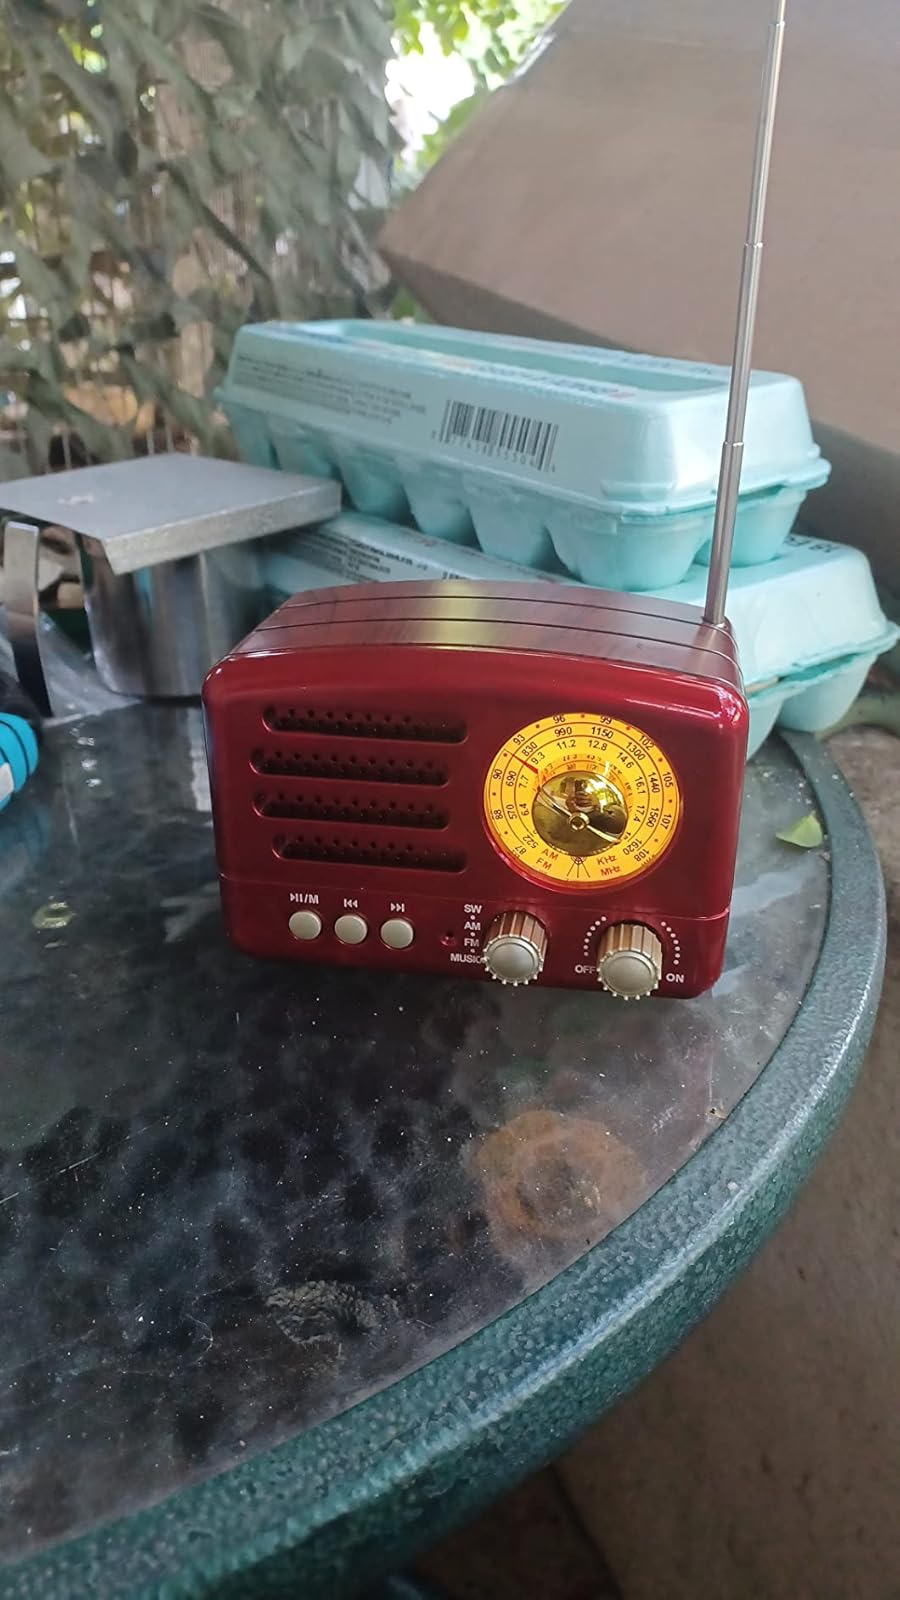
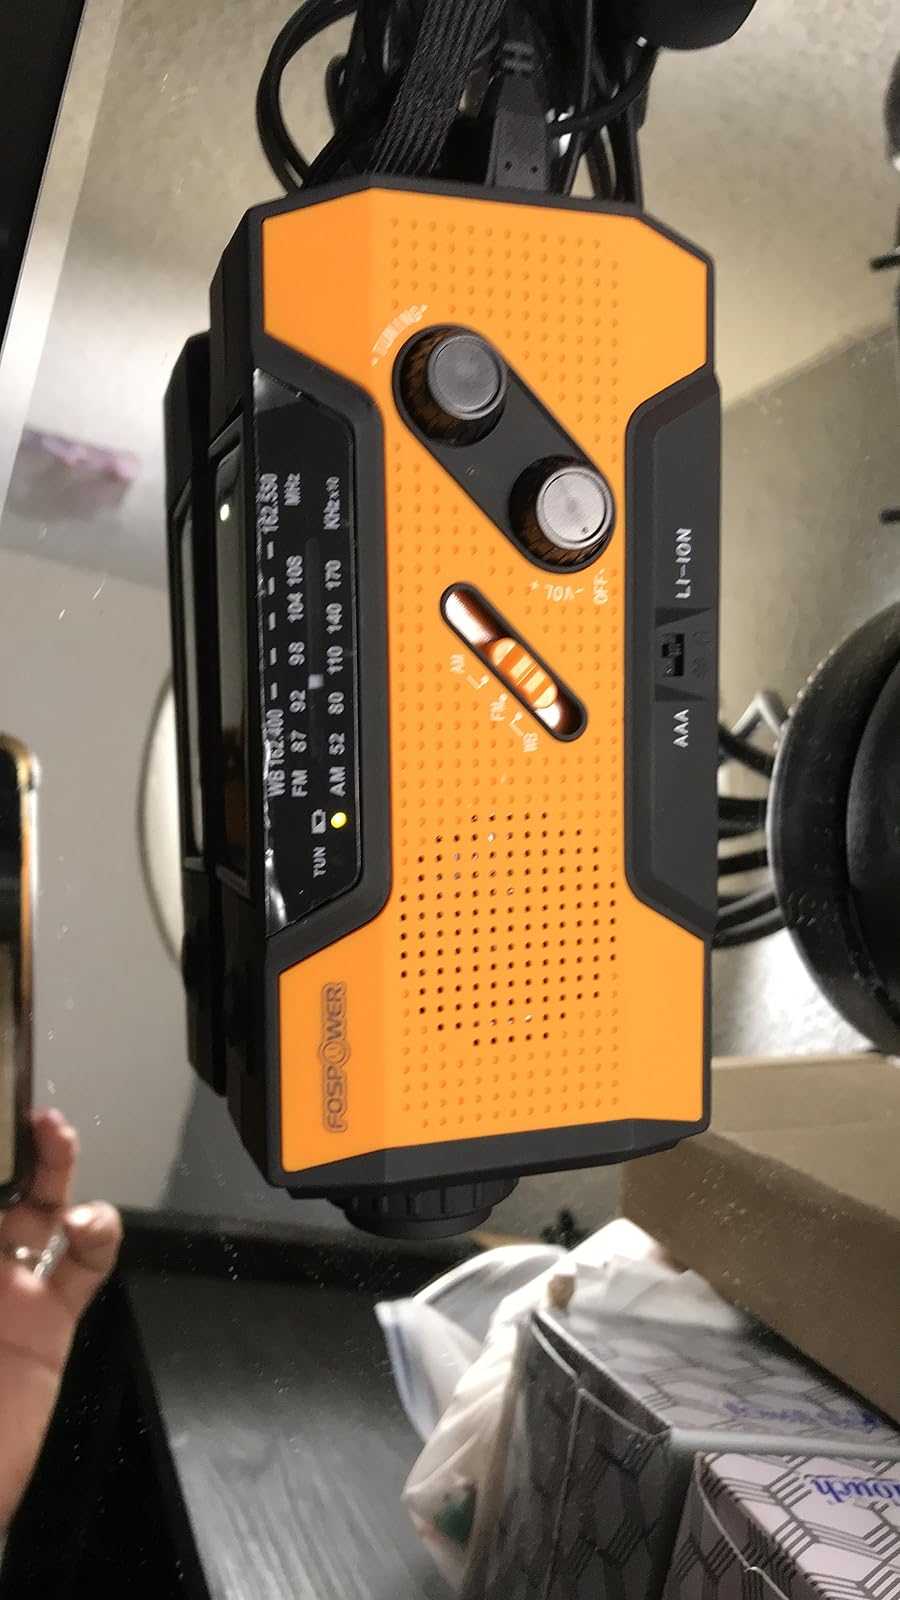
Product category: radio
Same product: no